Dutenhofen

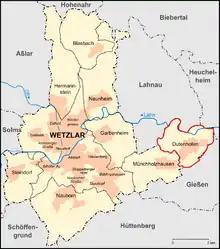
Dutenhofen's location in Wetzlar

Dutenhofen is the eastmost borough of the city of Wetzlar, Germany. It has approximately 3,100 residents (December 31, 2005).